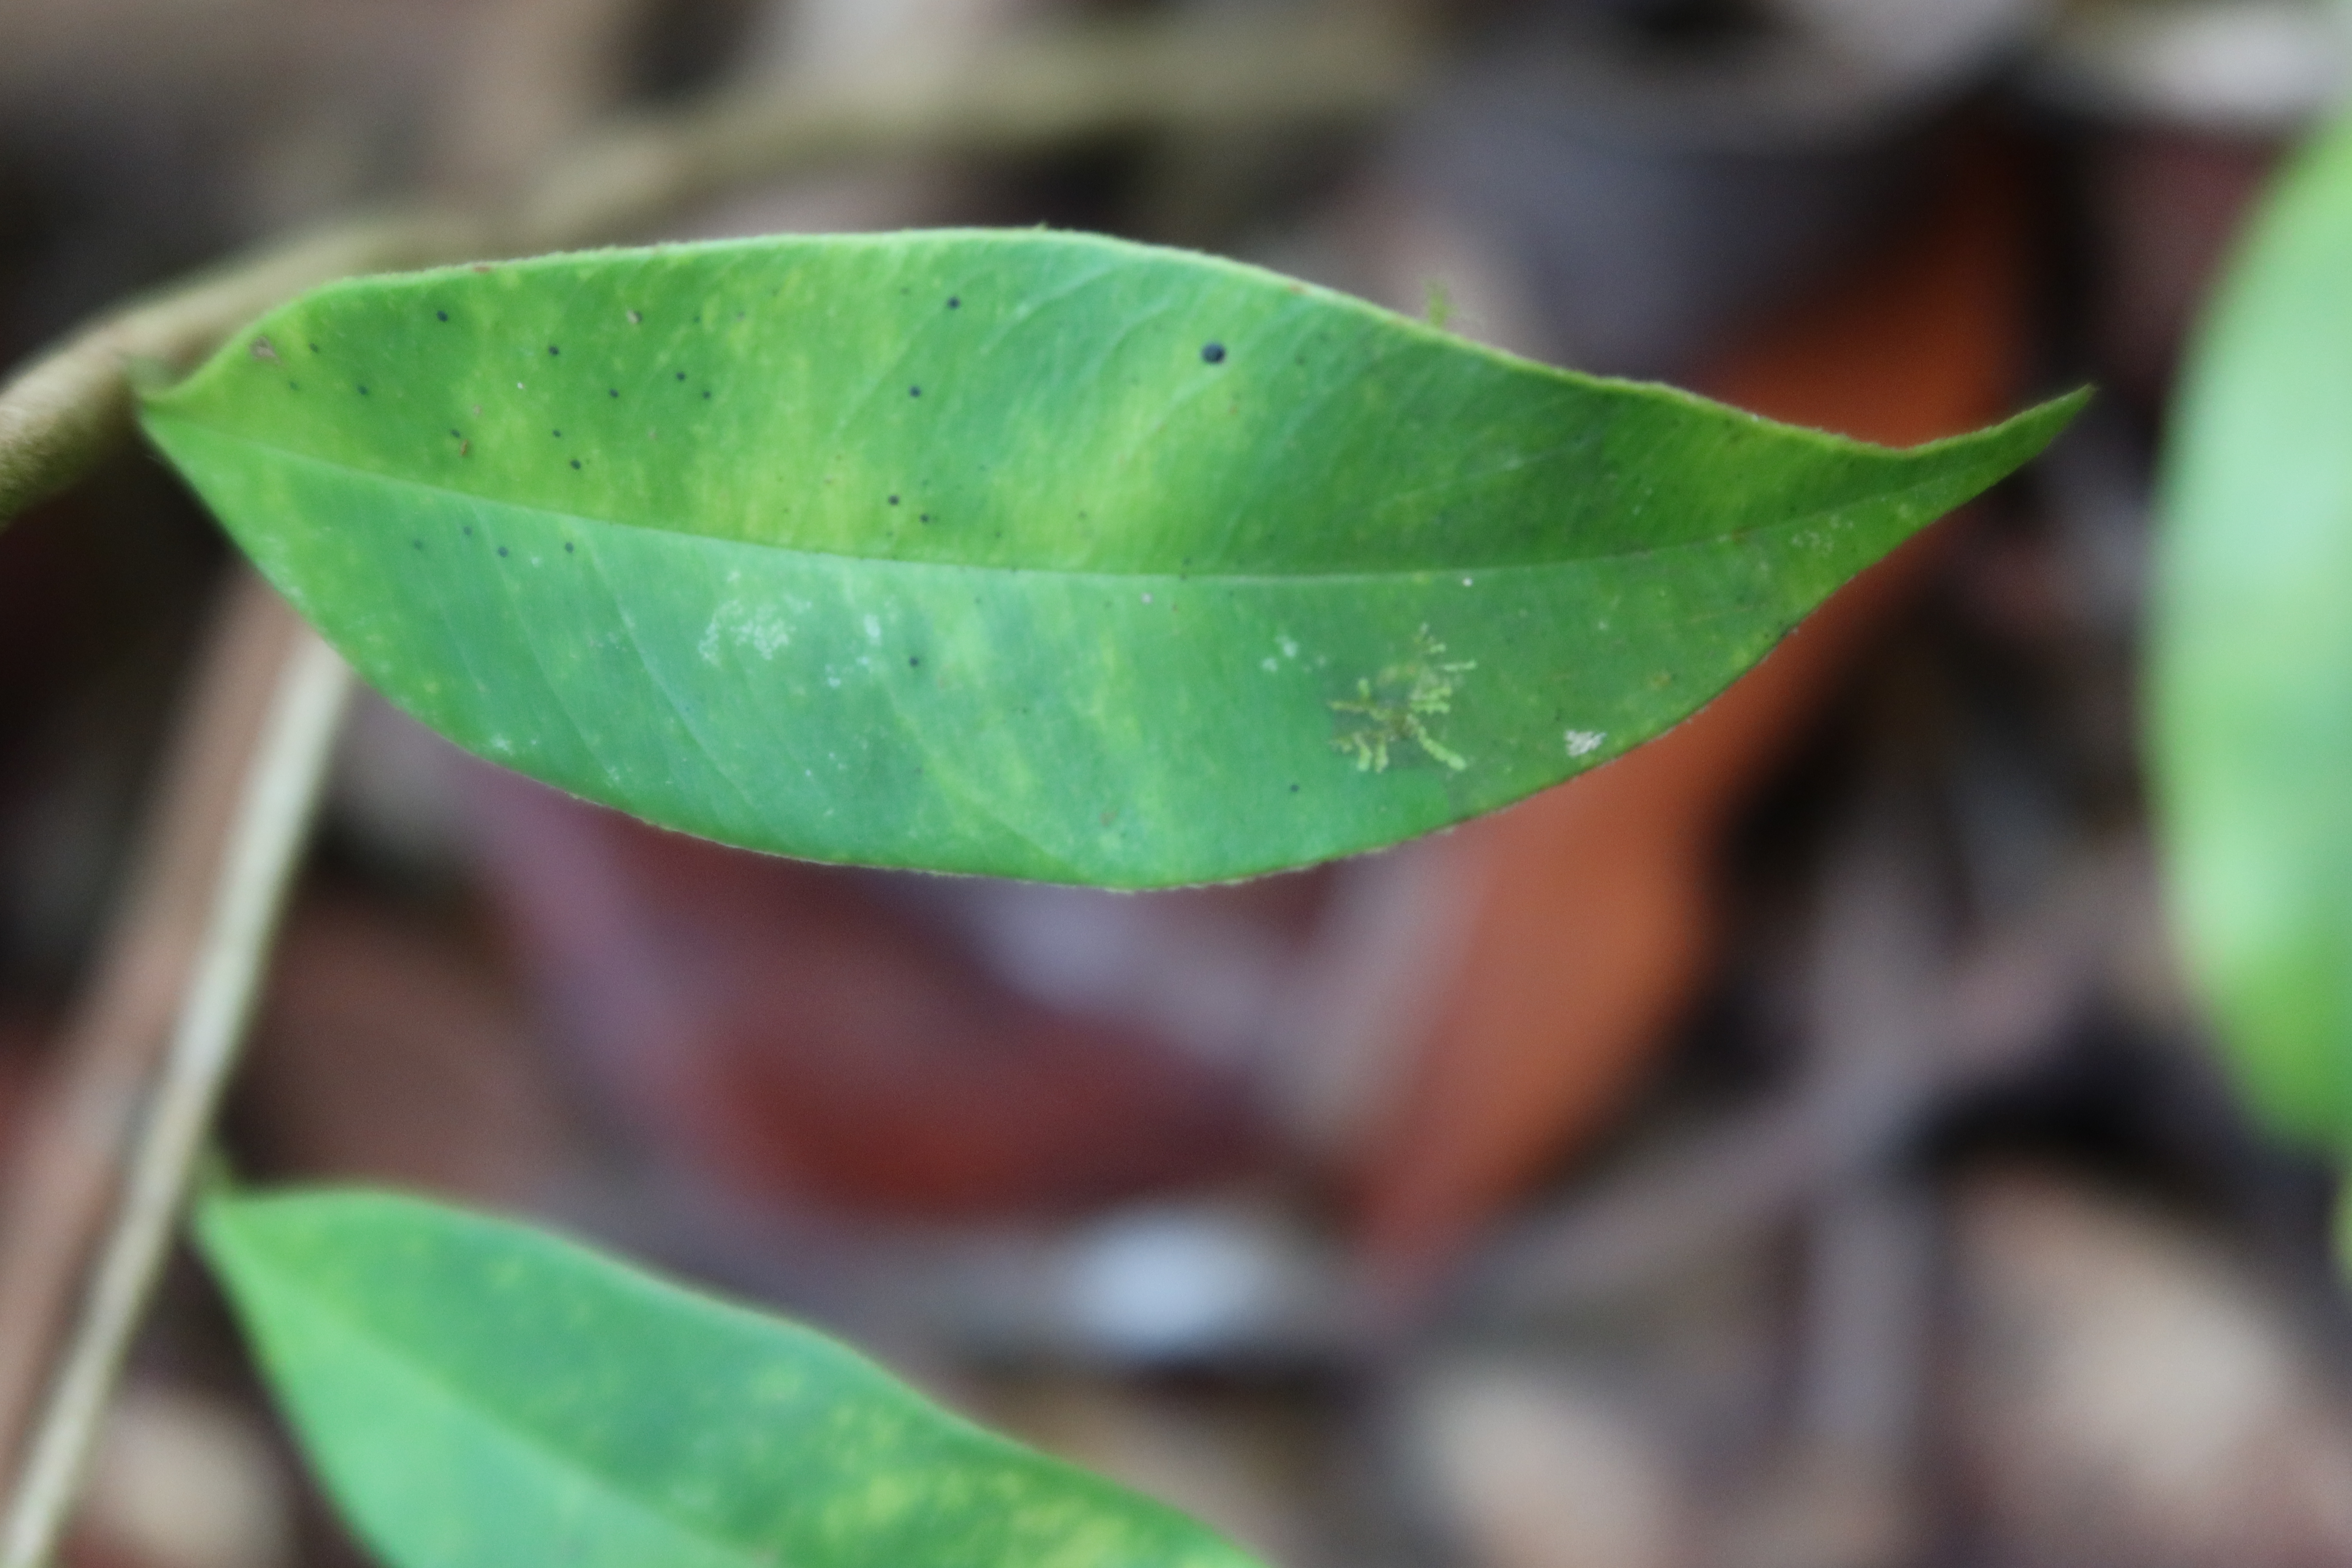
Label: Brown spots